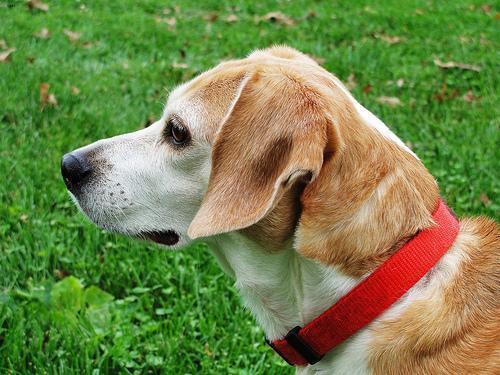
beagle